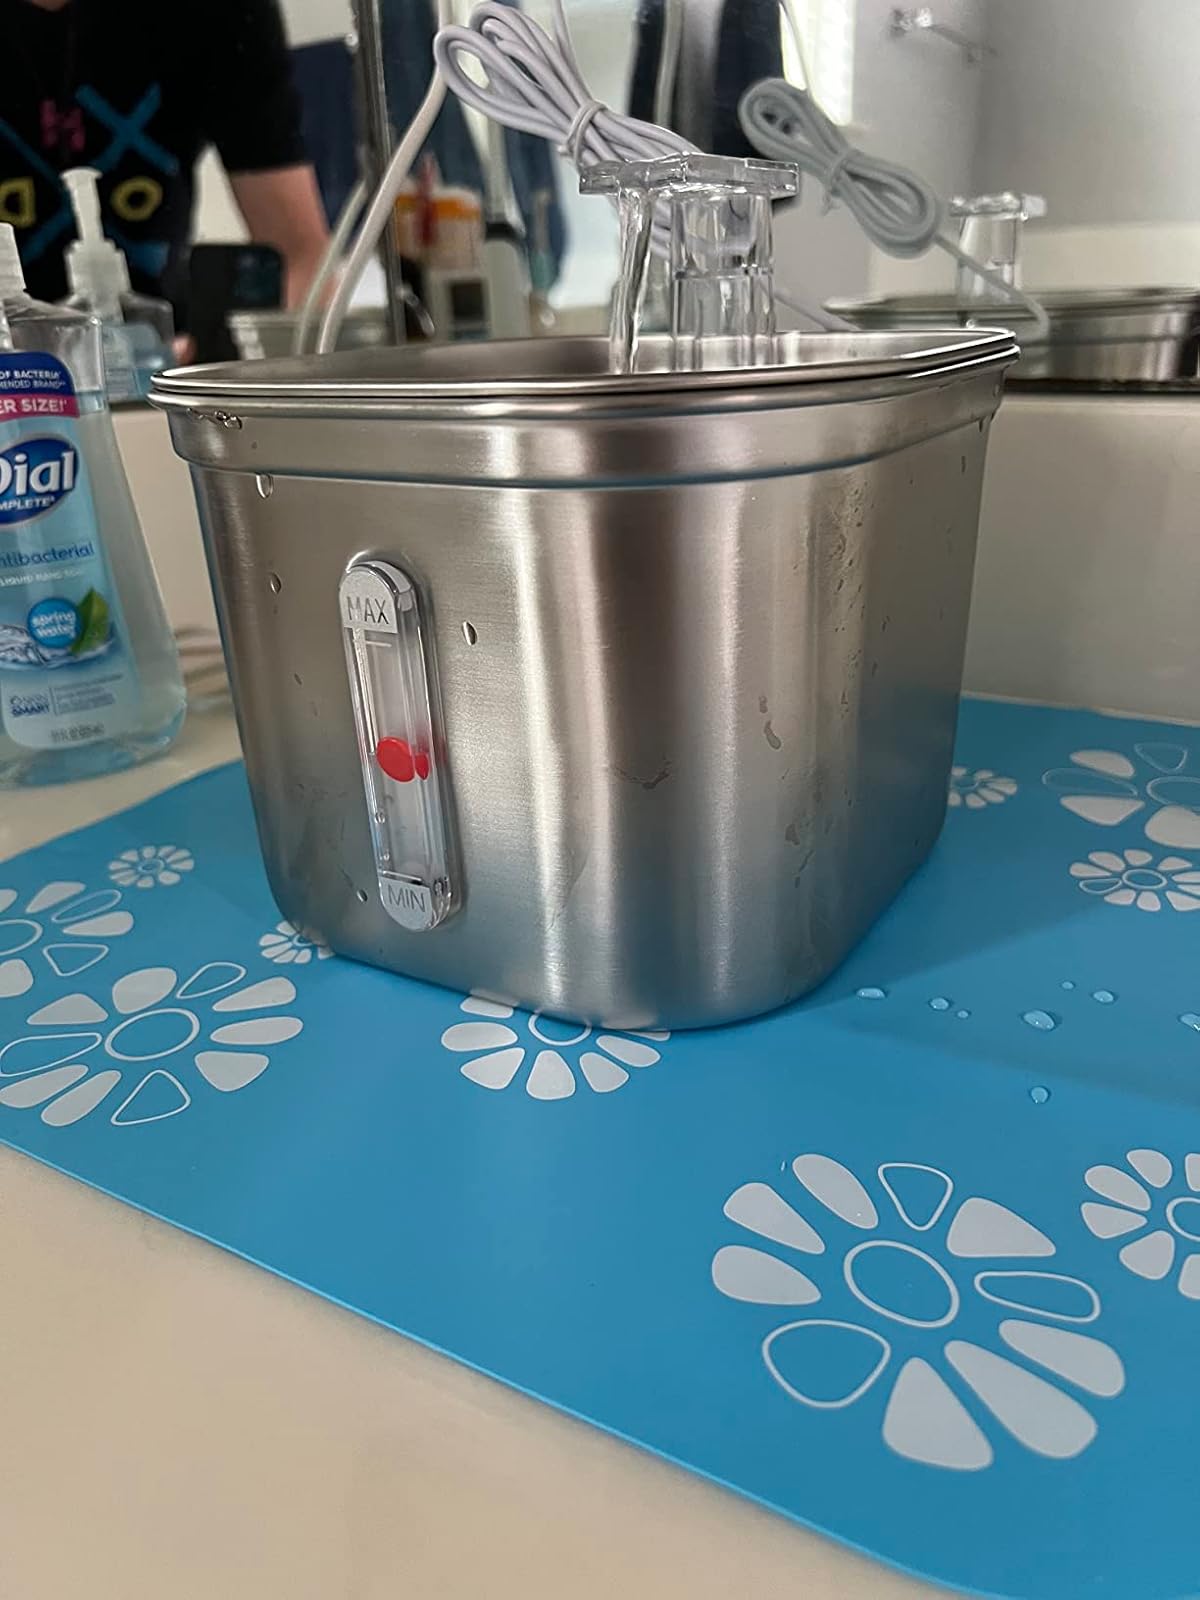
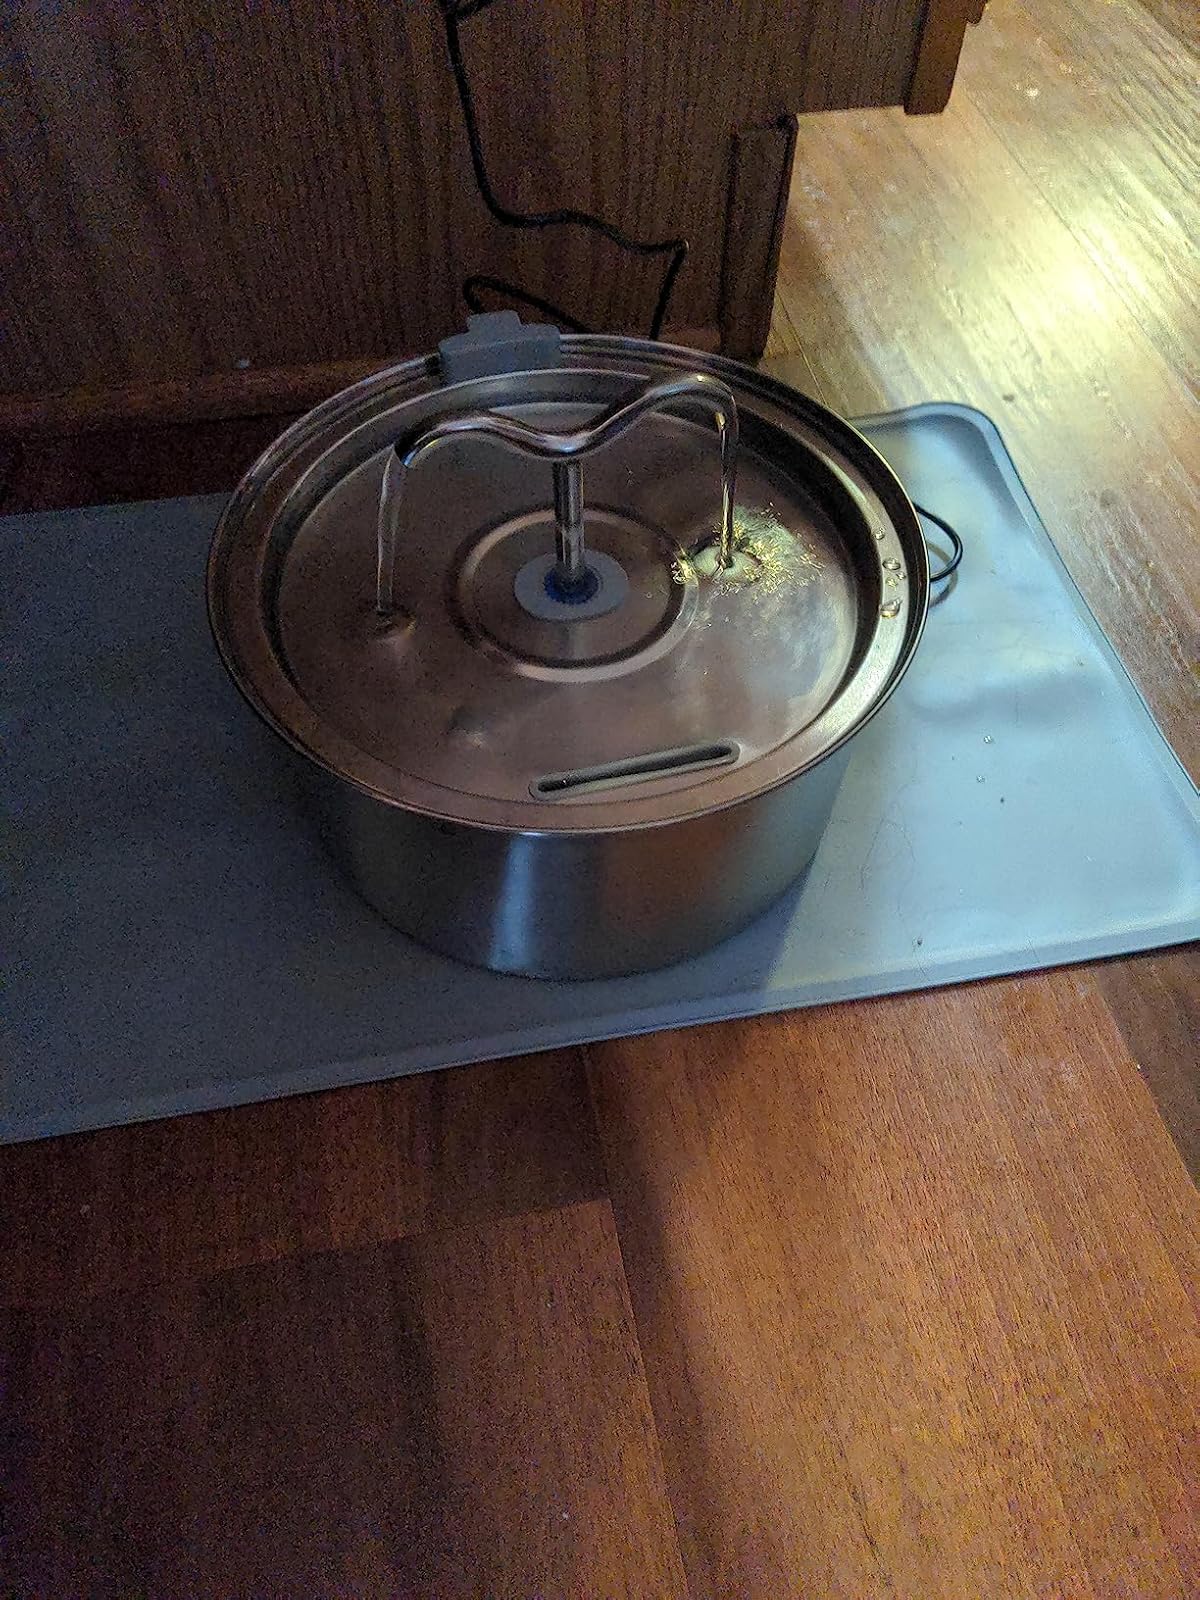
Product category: items_bowl
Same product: no